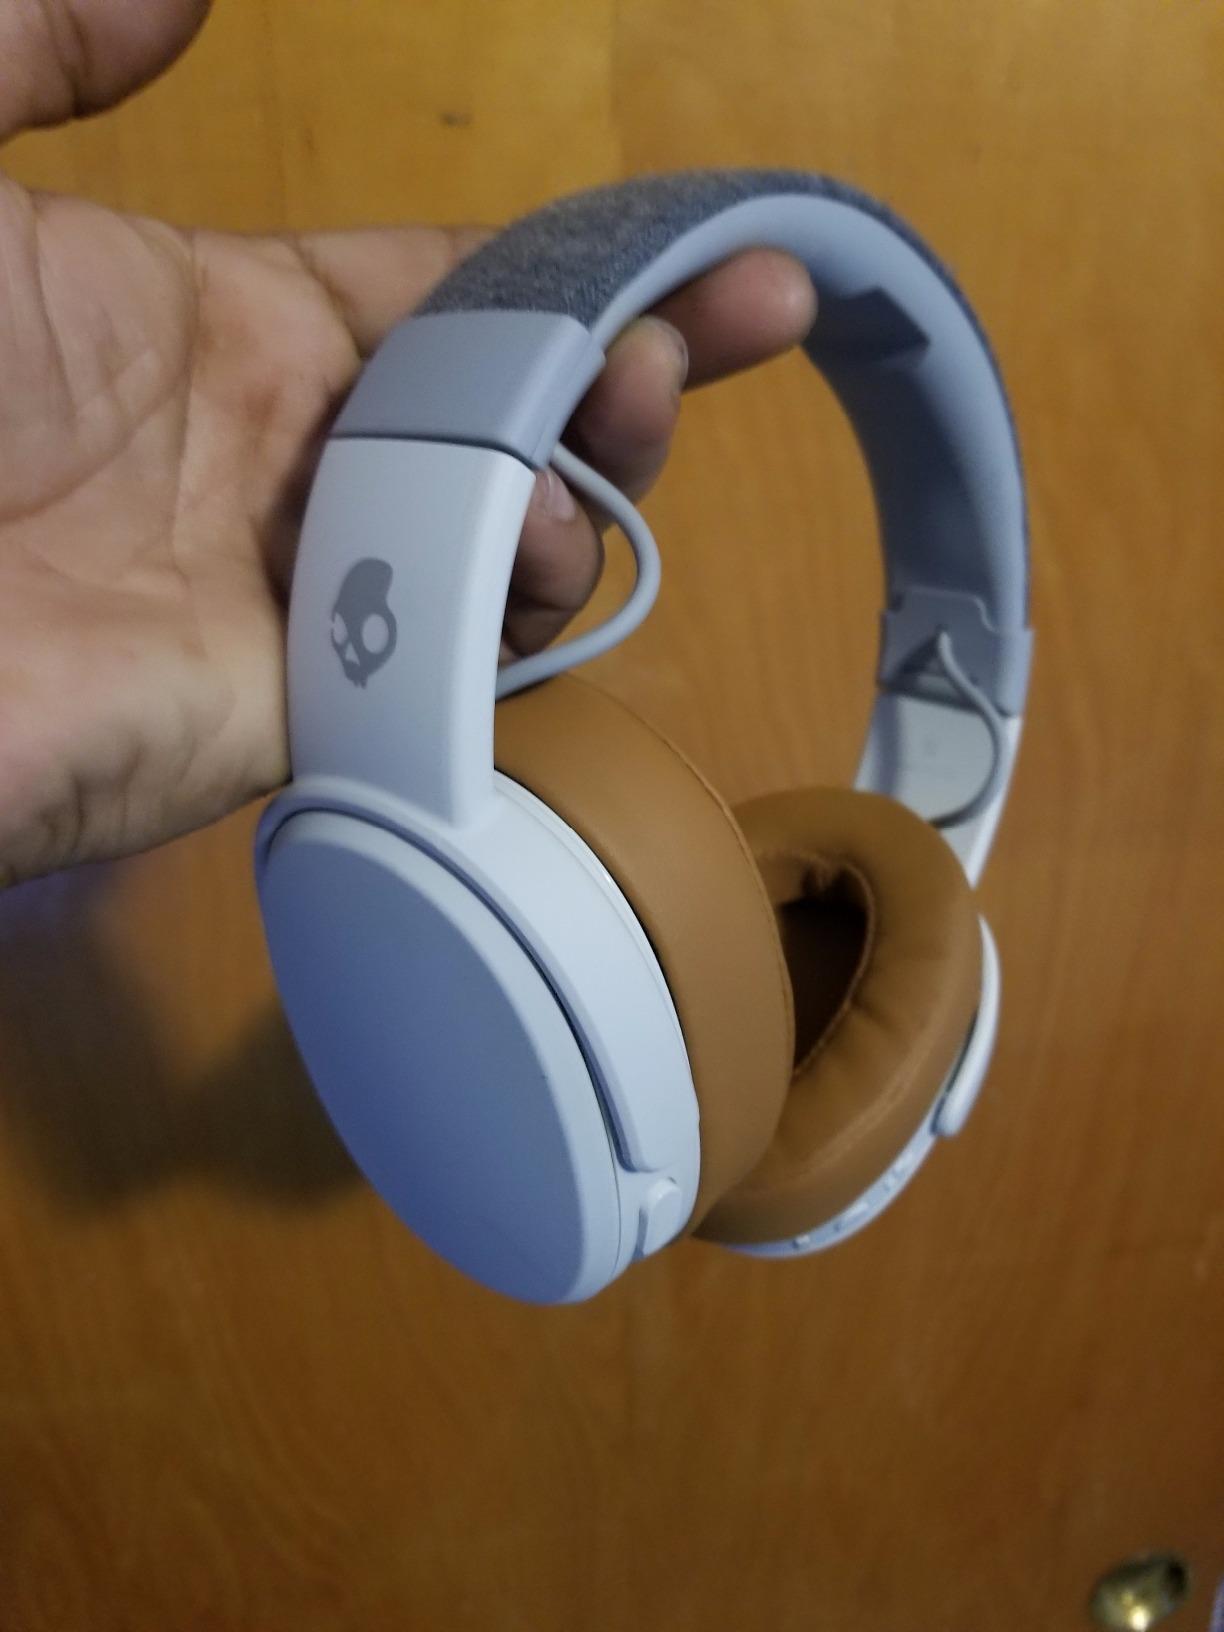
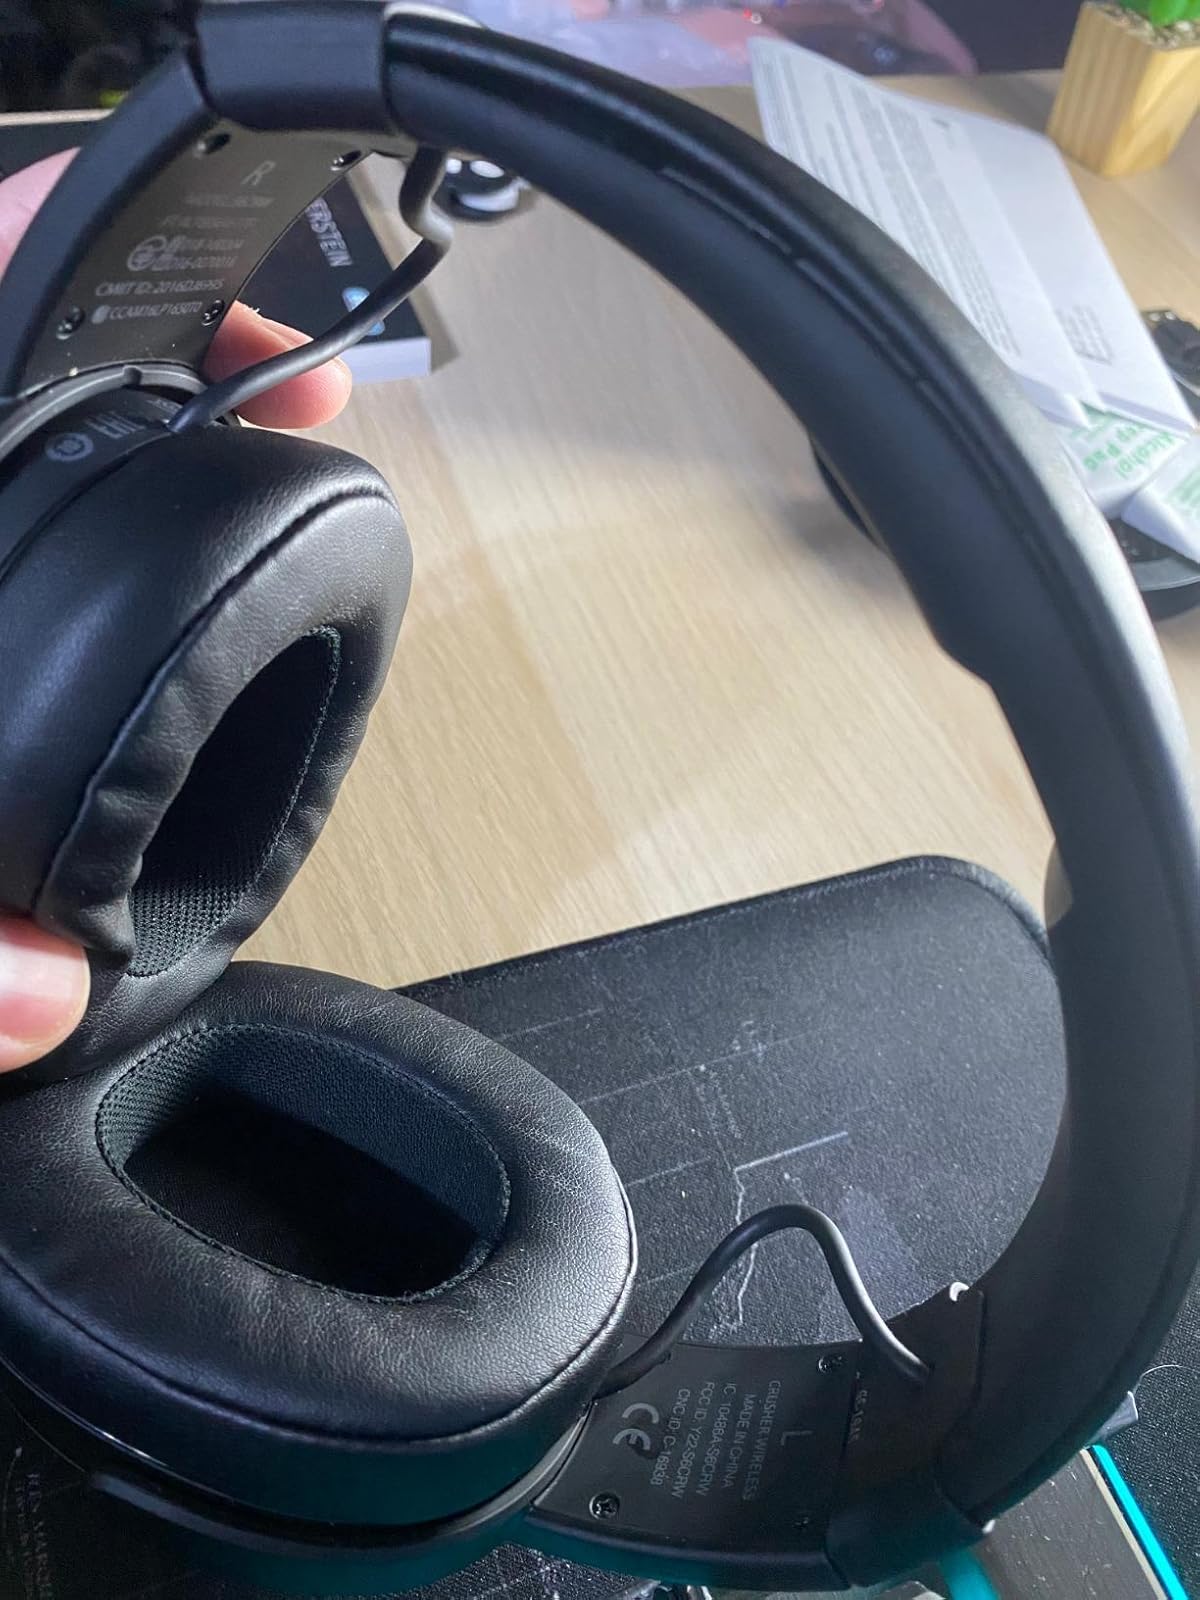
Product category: headphones
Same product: no